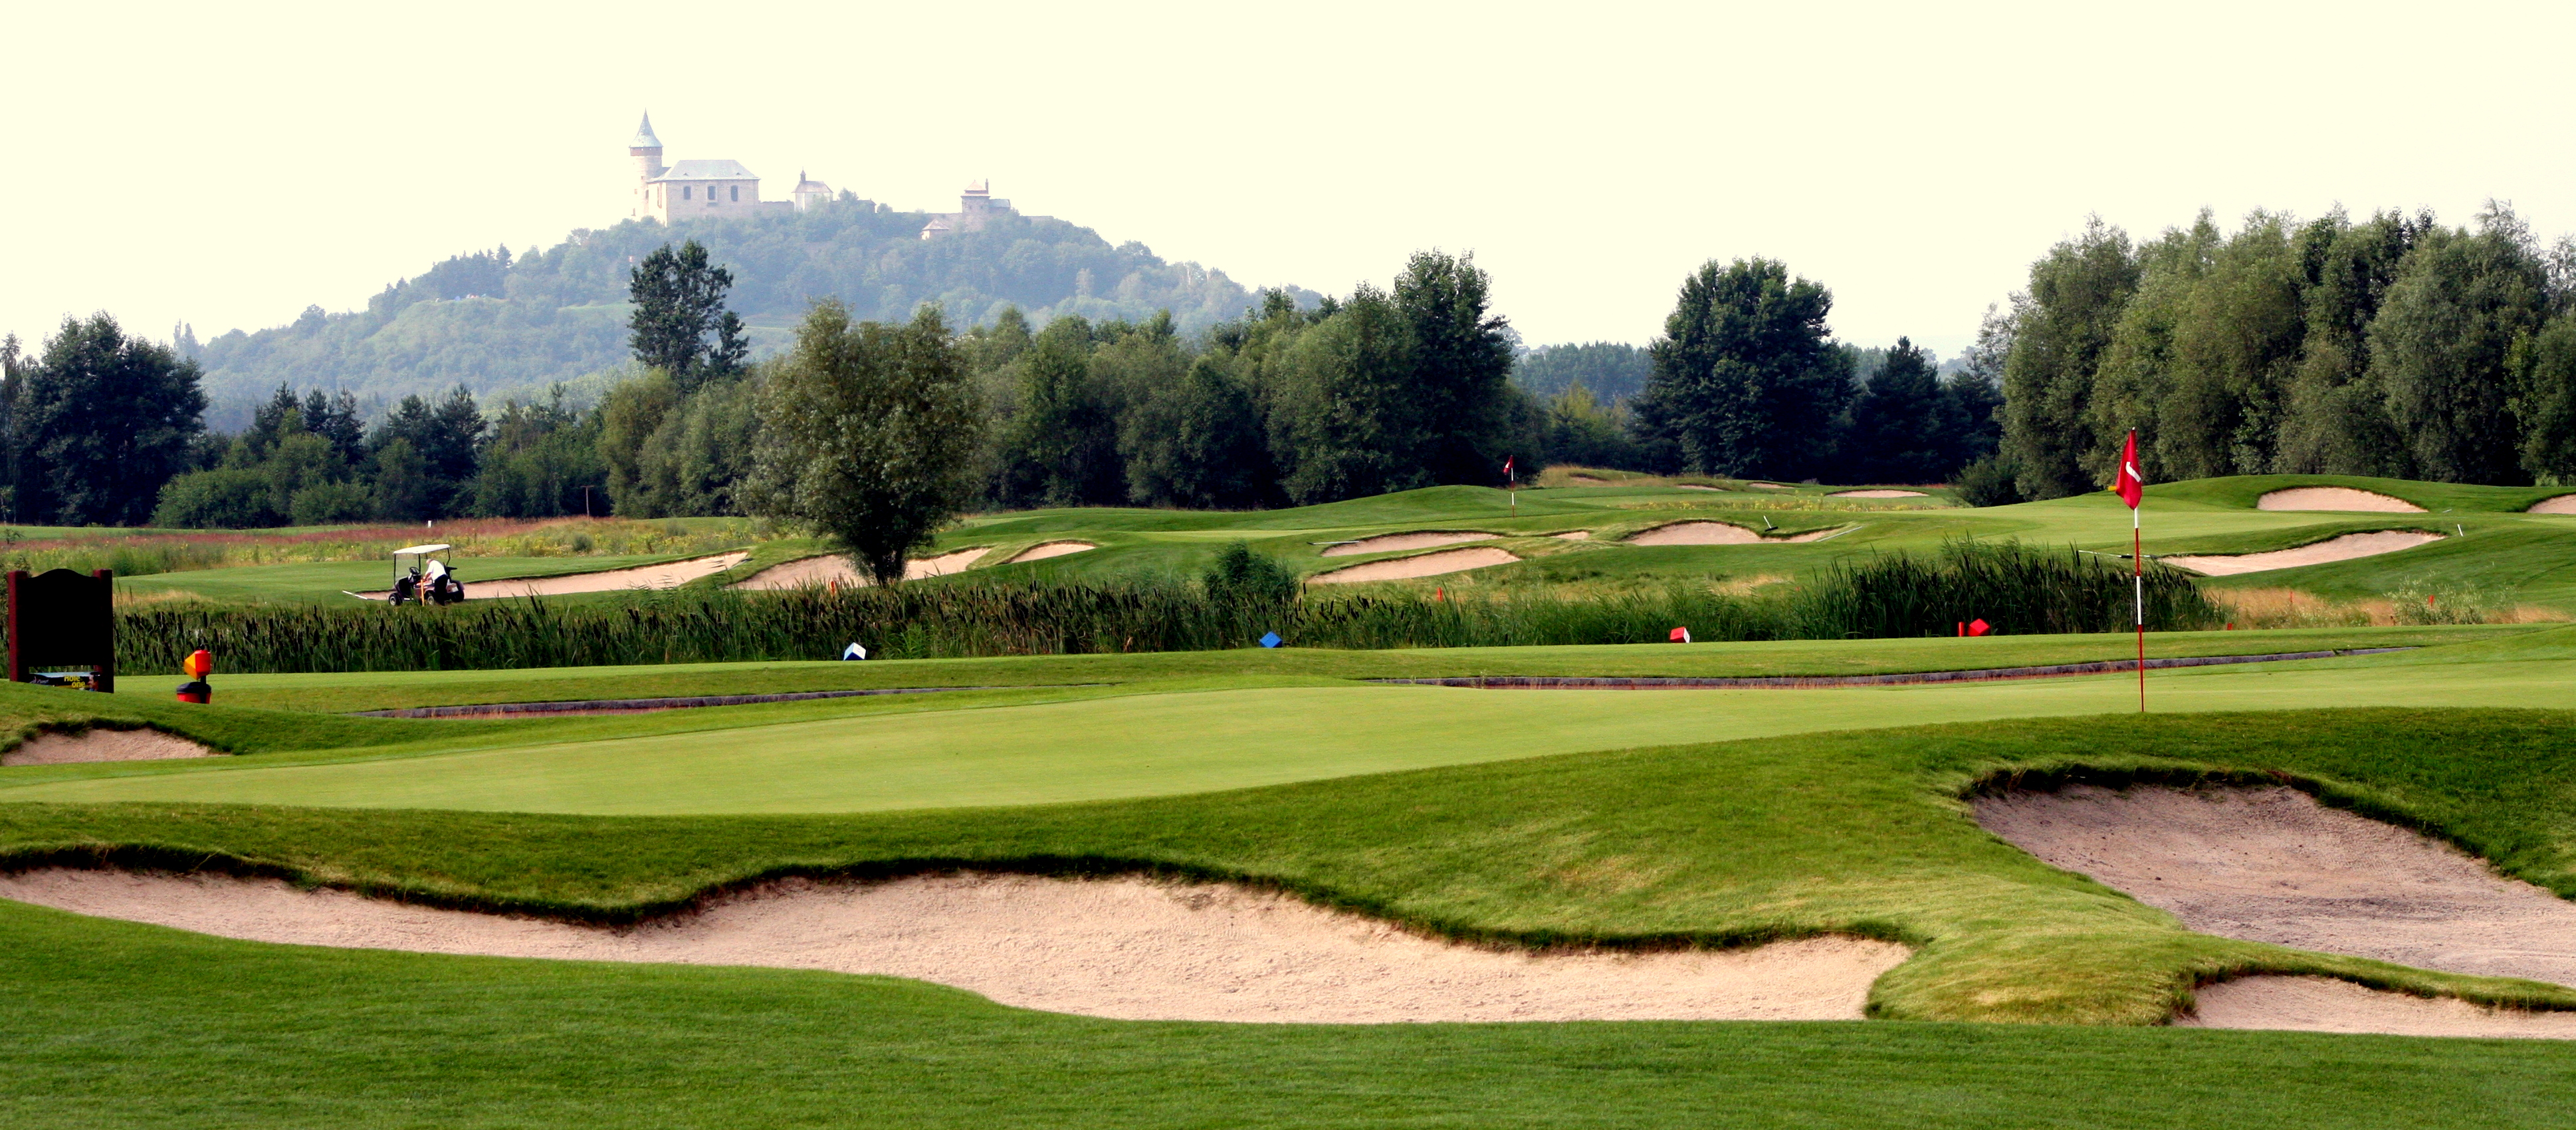
golf, golfcourse, green, landscape, sport venue, grassland, land lot, natural landscape, golf course, grass, golf club, landscaping, plantation, grass family, rural area, lawn, competition event, recreation, meadow, sports equipment, plain, golf equipment, plant, field, hill station, pasture, leisure, estate